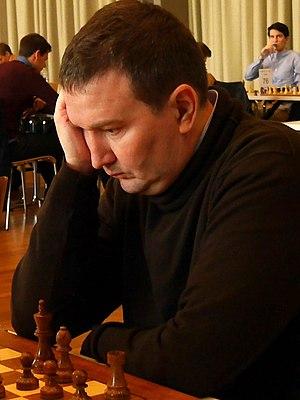
Sergueï Viktorovitch Volkov, né le 7 février 1974 à Saransk, est un grand maître russe du jeu d'échecs. Champion de Russie en 2000, il a remporté trois fois le mémorial Tchigorine de saint-Pétersbourg